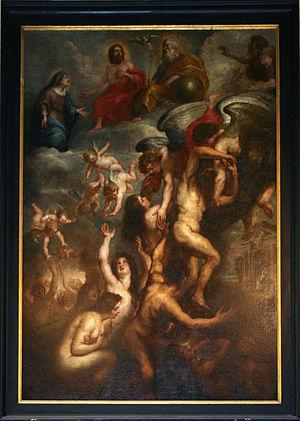
La Cathédrale Notre-Dame, est un édifice religieux catholique de grande ancienneté sis au cœur de la ville de Tournai, en Belgique, dont elle est l’église-cathédrale. Elle est le seul édifice religieux de Belgique qui ait été construit comme cathédrale. Chef-d'œuvre du gothique scaldien, ce monument est, par l'alliance harmonieuse des styles roman et gothique, par sa taille et son architecture caractéristique, un des témoins les plus impressionnants de l'art d'Occident. Elle fait partie du patrimoine majeur de Wallonie et est classée depuis l'an 2000 au patrimoine mondial de l'UNESCO.
Léon Maes est un carme flamand, de la Réforme de Touraine, prédicateur renommé dans les Pays-Bas espagnols, sous le nom de Léon de Saint-Laurent.